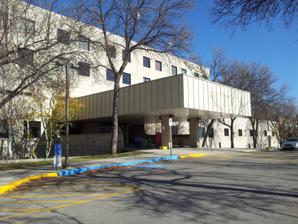
Building: Concordia Hospital
Country: Canada
Year built: 1931
Hospital in Winnipeg, Manitoba Concordia Hospital Winnipeg Regional Health Authority Entrance to Concordia Hospital Geography Location 1095 Concordia Avenue Winnipeg , Manitoba R2K 3S8 Coordinates 49°54′48″N 97°03′53″W / 49.9132°N 97.0646°W / 49.9132; -97.0646 Organisation Care system Medicare Type Regional Religious affiliation Mennonite Affiliated university None Services Emergency department No Beds 164 Public transit access 44 Grey 77 Crosstown North 85 - Kildonan Place - North Kildonan 90 - Kildonan Place - Whellams Lane History Former name(s) Mennonite Concordia Hospital Opened 1928 Links Website www .concordiahospital .mb .ca Concordia Hospital is a regional hospital in Winnipeg , Manitoba that was founded in 1928, and has a primary service area with a population exceeding 150,000. The hospital's name originates from a poem entitled "Song of the Church Bell" by German poet and philosopher Friedrich Schiller . The inspirational line reads, "Concordia shall be her name; to harmony, to hearty fellowship, it summons the cherished community." Concordia Hospital is Winnipeg's leading hip and knee surgery hospital, conducting 1,508 hip and knee surgeries during the 2011 fiscal year, more than any other Winnipeg facility. As of 2022, the hospital had 164 beds, declining from the previous years according to the Winnipeg Regional Health Authority . History Machray Avenue The Concordia Society was founded in 1928 as a maternity hospital in a private home on Machray Avenue in West Kildonan , by the Mennonite Hospital Society. The original facilities included five beds and the hospital had a staff of three people. The first year saw 28 mothers admitted to the hospital, and by the second year the admissions had increased to 100. In 1930, the hospital was renamed Mennonite Concordia Hospital and was operated by a Board of Directors. The hospital was officially incorporated by the Government of Manitoba on 26 March 1931. The Elmwood Sanitorium was purchased as a new site of the hospital on 13 July 1931. 400 DeSalaberry Avenue Concordia Hospital began operating from the 400 DeSalaberry Avenue location in Elmwood in 1933. The new hospital stood on the former location of the Elmwood Sanitorium that had been purchased two years prior. The institution was formally opened on June 17, 1934. During the first eleven months of operation at the new location, the hospital admitted 297 patients. Of these, 113 were maternity patients, 114 were surgical patients, 67 were medical and 3 were admitted for bone fractures. By 1938, the hospital had 50 beds and 12 staff. The hospital expanded in 1953 and 1958 and in 1957, the hospital added eight cribs and eight beds to the maternity wing. In 1964, the hospital purchased the land which became the current location of the hospital. By 1971, the hospital had 79 beds and 25 doctors. As of 1972, the hospital operated on a budget of $950,000 per year, with 69 beds, and a staff of 112. 1050 Concordia Avenue In 1974 the hospital opened the new facility at the current 1050 Concordia location with 124 beds. The facility was built at a cost of CA$7.5 million. In the same year, the hospital was investigated concerning possible medical, board and administrative irregularities surrounding incidents of patient deaths during 1973. Concordia hospital workers joined the 1980 CUPE strike which included 3,000 non-medical workers as well as workers at the Health Sciences Centre , Winnipeg Cancer Foundation, and hospitals and nursing homes in Brandon , Dauphin , Selkirk , Gimli , Swan River , Portage la Prairie , and Pine Falls . The three-and-a-half week strike was ended June 20, 1980. The obstetrics unit at Concordia Hospital was closed in 1983, in order to centralize obstetrics services at St Boniface Hospital and Health Sciences Centre. The Emergency Department was expanded in 1985. As the hospital continued to grow, Concordia was Winnipeg's third-busiest emergency unit in, despite being the smallest hospital in the city, and operating on a budget of only $19 million. The hospital was considering an overnight closing the emergency department in 1993, closing the doors from midnight to 8am in order to save $280,000/year. Concordia Hospital became the first hospital in Canada to use laser treatment for prostate surgery, beginning in 1994. Aa one-week trial was conducted which was the largest trial at a single institution in North America. A funding crisis struck Concordia Hospital in 1997, this forced the hospital to turn away patients that were being referred for basic blood tests and ultrasounds. At the time, the hospital had among the highest load of any city hospital with a 24-hour emergency room and the 136-bed hospital's budget was $27 million. More issues continued in the late 1990s with the hospital struggling with overcrowding in 1999 and was regularly keeping large numbers of patients on beds in the hallway as result of the unavailability of rooms. According to one nurse, it was the worst over-crowding the hospital had faced in at least 14 years. As of January, the Winnipeg Health Authority had a $70 million wish list of programs, but the government had only provided $31 million. The 2000s saw the hospital opening a new 26-bed unit to help face the growing demands. This unit included a 14-bed Orthopedic Post Acute Surgical Unit, which was the first of its kind in Winnipeg, and a 12-bed Rehabilitation Unit. In late 2001, the Manitoba Nurses Union sent notice to nurses in the province asking nurses not to apply for jobs at Concordia hospital, citing continued management violations of the collective agreement. This action, which the union referred to as "greylisting", was the first of its kind in the province. In 2005, the Manitoba government made the hospital a centre of excellence in hip and knee replacements. The hospital's Emergency Room underwent a $3.6-million renovation in 2008 increasing the size of the ER by nearly 2,000 square feet (190 m 2 ). The renovation included increased space for the triage area, minor treatment rooms and admitting desk, as well as the addition of counseling rooms and improvement of the medication rooms. The upgrades included the addition of an Emergency Department Information System (EDIS) which tracks information on patients that visit the ER. In 2015, the hospital had the longest recorded ER waits of any hospital in Canada, with 90% of patients in the ER being seen by a doctor within 7 hours. Concordia Hospital's emergency room was transitioned to an urgent care centre instead of a full service ER and caused frustrations and concern in the community as residents would now have to drive further to either the Health Sciences Centre or the St. Boniface Hospital to access emergency care. Other facilities Concordia Place Concordia Place, 1000 Molson Street, Winnipeg Manitoba In 1998, Concordia Hospital built Concordia Place , a personal care home adjacent to the hospital. Concordia Place opened on 10 May 2000, with 140 beds. Staff at Concordia Place include Registered and Licensed Practical Nurses , Health Care Aides, Recreation staff, a Clinical Dietitian , and Occupational Therapist , and a Chaplain , among others. Concordia Place features group activities and recreational programs and a dedicated chapel. Concordia Village Entrance to Concordia Village I Concordia Village is an assisted living facility located across from the hospital. The facility includes three buildings: Concordia Village I, Concordia Village II and Concordia Village III. Each facility features both one and two-bedroom apartment units with kitchens, storage and private balconies. Buildings I and II each have two guest suites for visiting families and other overnight guests. Concordia Village is owned and operated by Concordia Wellness Projects Inc., a non-profit registered charitable organization . Construction costs for the three villages were $12.0 million for Phase I, $16.8 million for Phase II, and $13 million for Phase III. Village I has 94 units and was established in 2006 at 1125 Molson Street. Village II has 103 units and was established in 2008 at 1115 Molson Street. Village III has 90 units and was established in 2010 at 1115 Molson Street. Concordia Village's services include: Dinner meal and continental breakfast Weekly housekeeping and daily garbage collection Personal security device Planned social/recreational activities and excursions Visiting home care workers Hair salons Monthly banking with Steinbach Credit Union (SCU) ATM machines Concordia Hip and Knee Institute In 2009 at Concordia Hospital opened a 60,000 square feet (5,600 m 2 ) building to house the Hip and Knee Institute . The cost of the equipment and office space for the institute were $8.8 million. The building includes a Shoppers Drug Mart . The third level is completely dedicated to the Hip and Knee Institute. The institute is home to a hip and knee assessment clinic, a digital imaging clinic, a research facility, a research laboratory, a training and education facility and a pre-habilitation clinic. The institute has a knee surgical simulator suite, a scanning electron microscope , a digital X-ray lab and an implants retrieval lab. The implants retrieval lab provides storage for worn-out replacement hip and knee joints for studying patterns of failure. The institute features a conference centre connected to an operating room where surgical procedures can be viewed on a television screen. In 2012, the hospital performed 1,558 hip and knee surgeries, outpacing Grace Hospital's 1,476. Concordia also performed more joint replacements than any other Manitoba hospital. Controversies Concordia Hospital has been involved in outbreaks of highly contagious viruses and antibiotic-resistant superbugs . Based on data released covering 2006 through 2008: in 2007, the hospital saw 42 people infected with MRSA and 30 people infected with Norovirus , and in 2006 the hospital saw 82 Norovirus infections. A hand-hygiene audit completed in February 2012 found that front-line staff in hospitals do not sufficiently wash their hands. Reports reviewed two wards, N2W and N2E, and found compliance rates of only 58% and 48%. References